Caofeidian

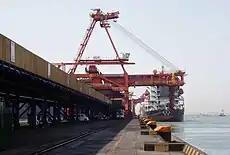
Caofeidian Ore Port

Caofeidian is a land reclamation-converted economic development zone in Bohai Bay located in the eponymous district of Tangshan, Hebei Province, China.